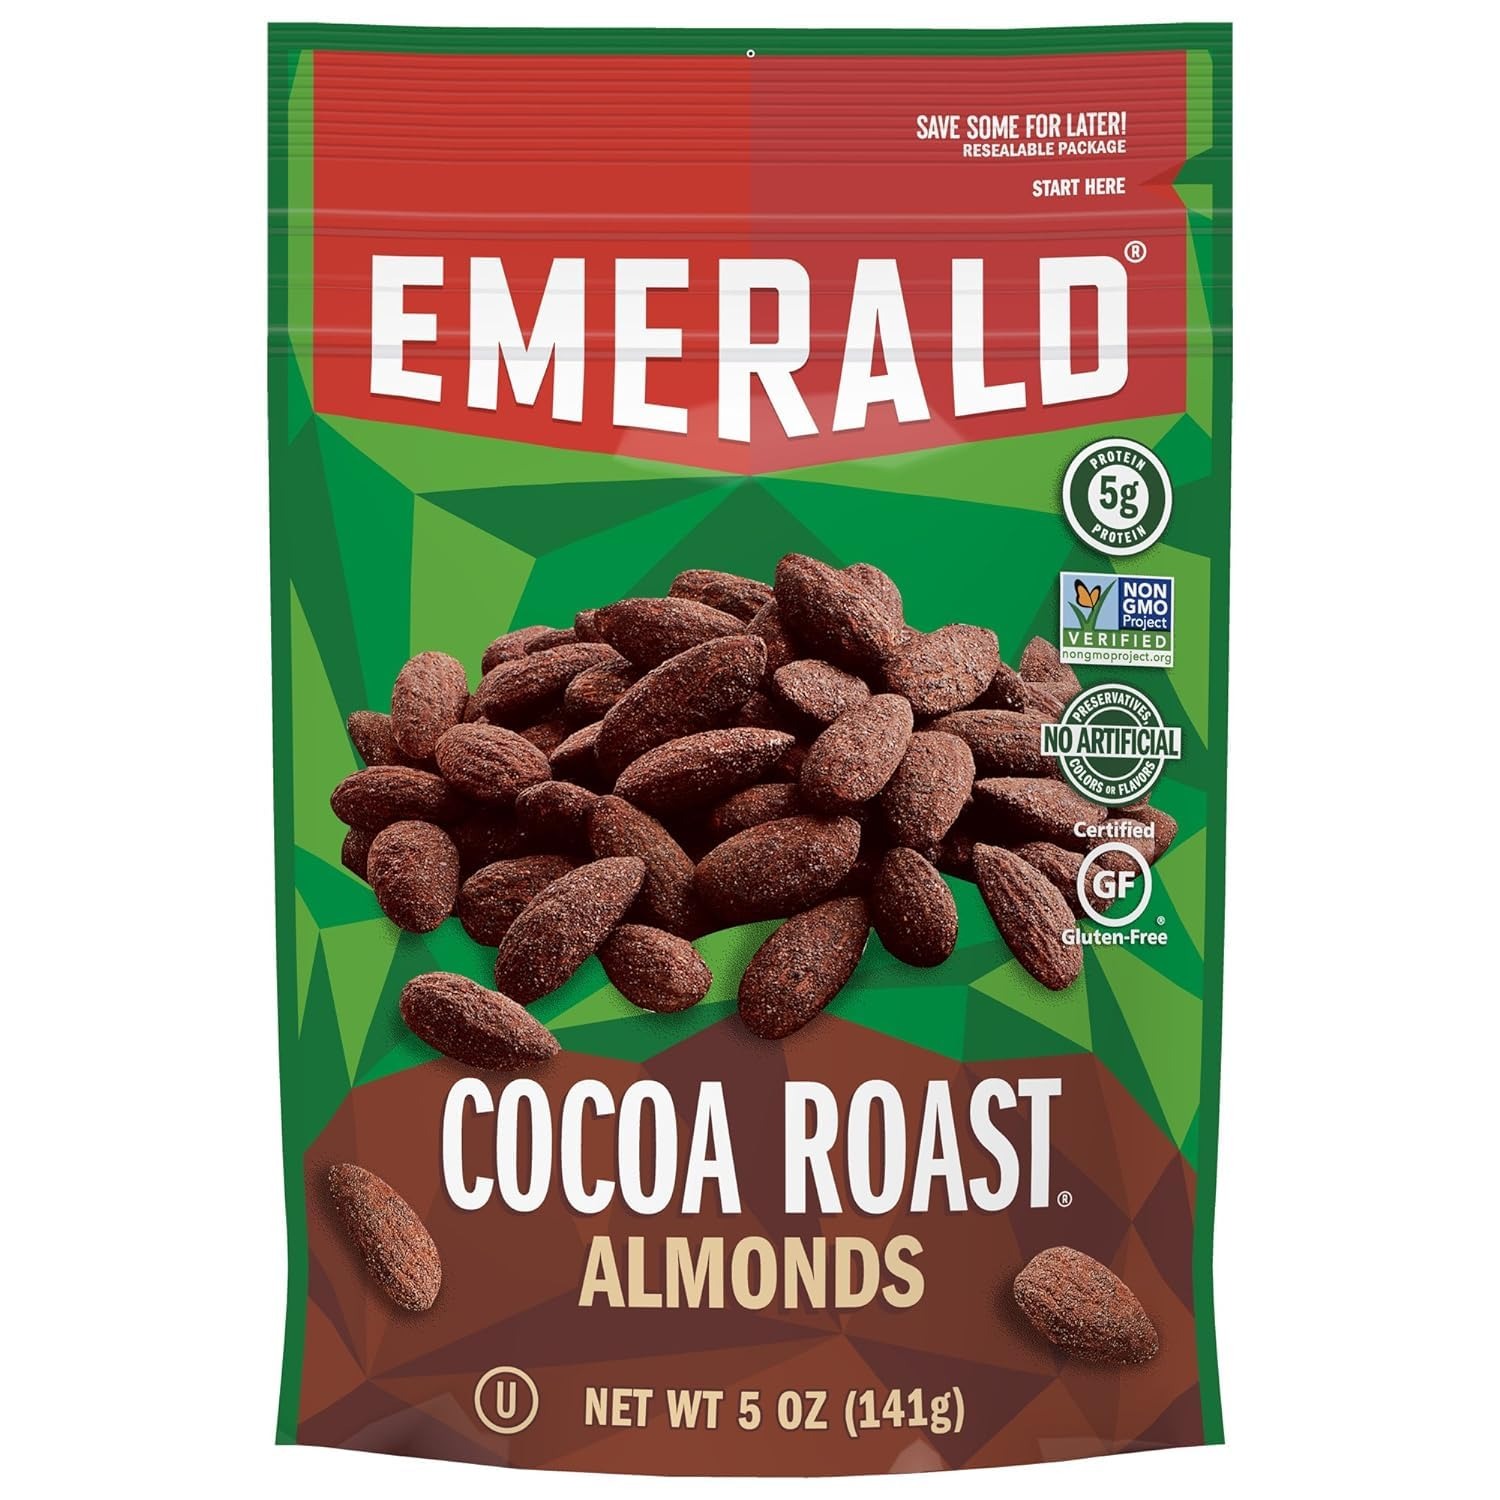
Item Name: Emerald Nuts, Cocoa Roast Almonds Variation (5 Ounce (Pack of 12))
Bullet Point 1: PERFECT FOR SNACKING: Attention all sweet snackers! We took near perfection and sweetened the deal. Emerald Nuts' Cocoa Roast Almonds' smooth, delicate taste will leave your cravings satisfied.
Bullet Point 2: ONLY THE GOOD STUFF: We source only the tastiest, highest-quality nuts! Our almonds are Kosher Dairy Certified, non-GMO, and contain no artificial preservatives, flavors or synthetic colors.
Bullet Point 3: A NUTRITIOUS CHOICE: Nuts are the ideal on-the-go, read-to-eat, travel-friendly snack for kids and adults! Our whole almonds are cholesterol free and contain no high fructose corn syrup.
Bullet Point 4: A PANTRY MUST-HAVE: Almonds help fuel your day! Bring these along for a snack or lunch at work, school or home. Ideal for snacking and sharing, these are a must-have for the pantry!
Bullet Point 5: NUTTY SATISFACTION: Our secret is in the distinct taste that each nut provides.
Product Description: Attention all sweet snackers! We took near perfection and sweetened the deal. Emerald Nuts' Cocoa Roast Almonds' smooth, delicate taste will leave your cravings satisfied. We source only the tastiest, highest-quality nuts! Our almonds are Kosher Dairy Certified, non-GMO, and contain no artificial preservatives, flavors or synthetic colors. Nuts are the ideal on-the-go, read-to-eat, travel-friendly snack for kids and adults! Our whole almonds are cholesterol free and contain no high fructose corn syrup.
Value: 60.0
Unit: Ounce

Price: 74.35